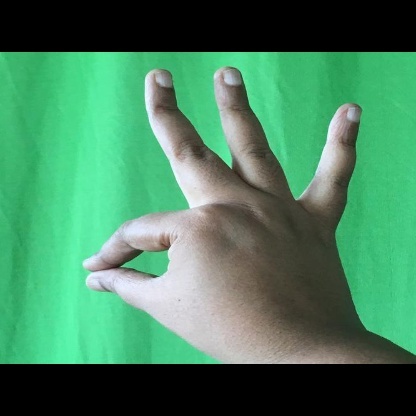
Mudra: Hamsasyam